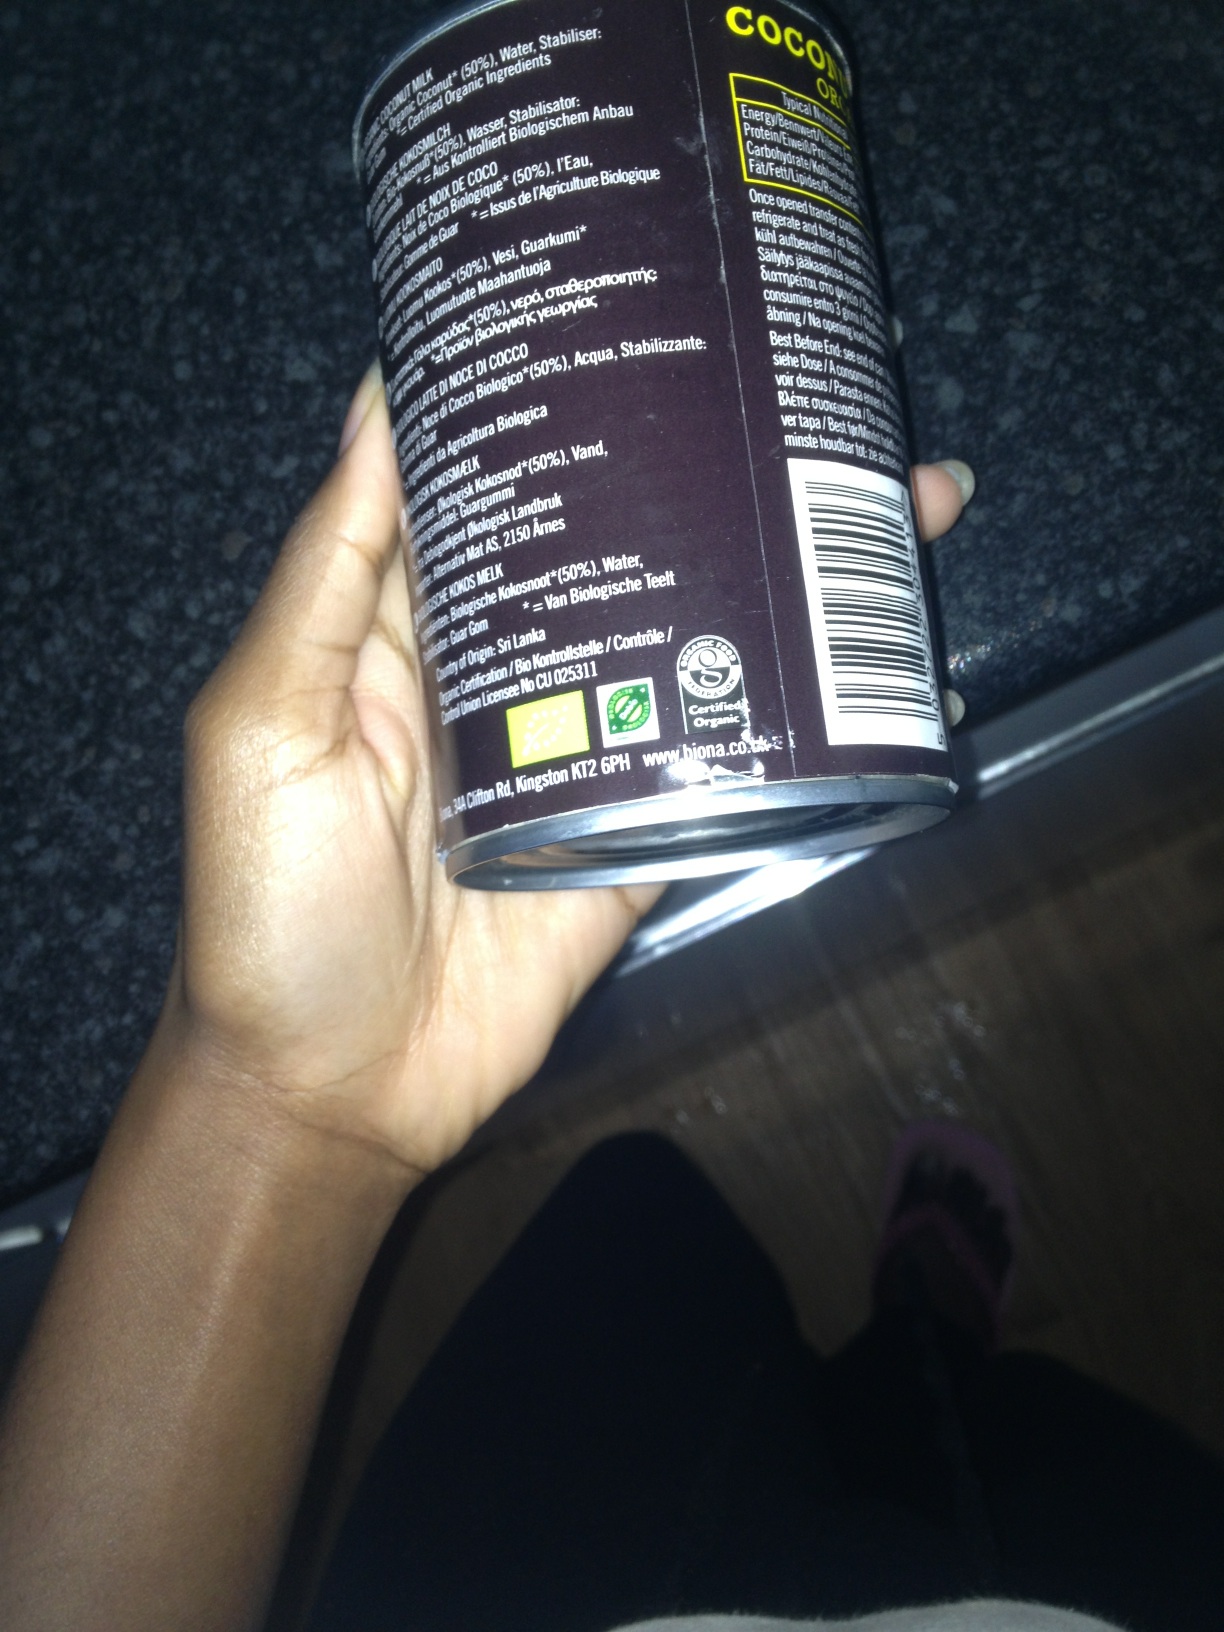Question: >When does the item expire?
Answer: unanswerable